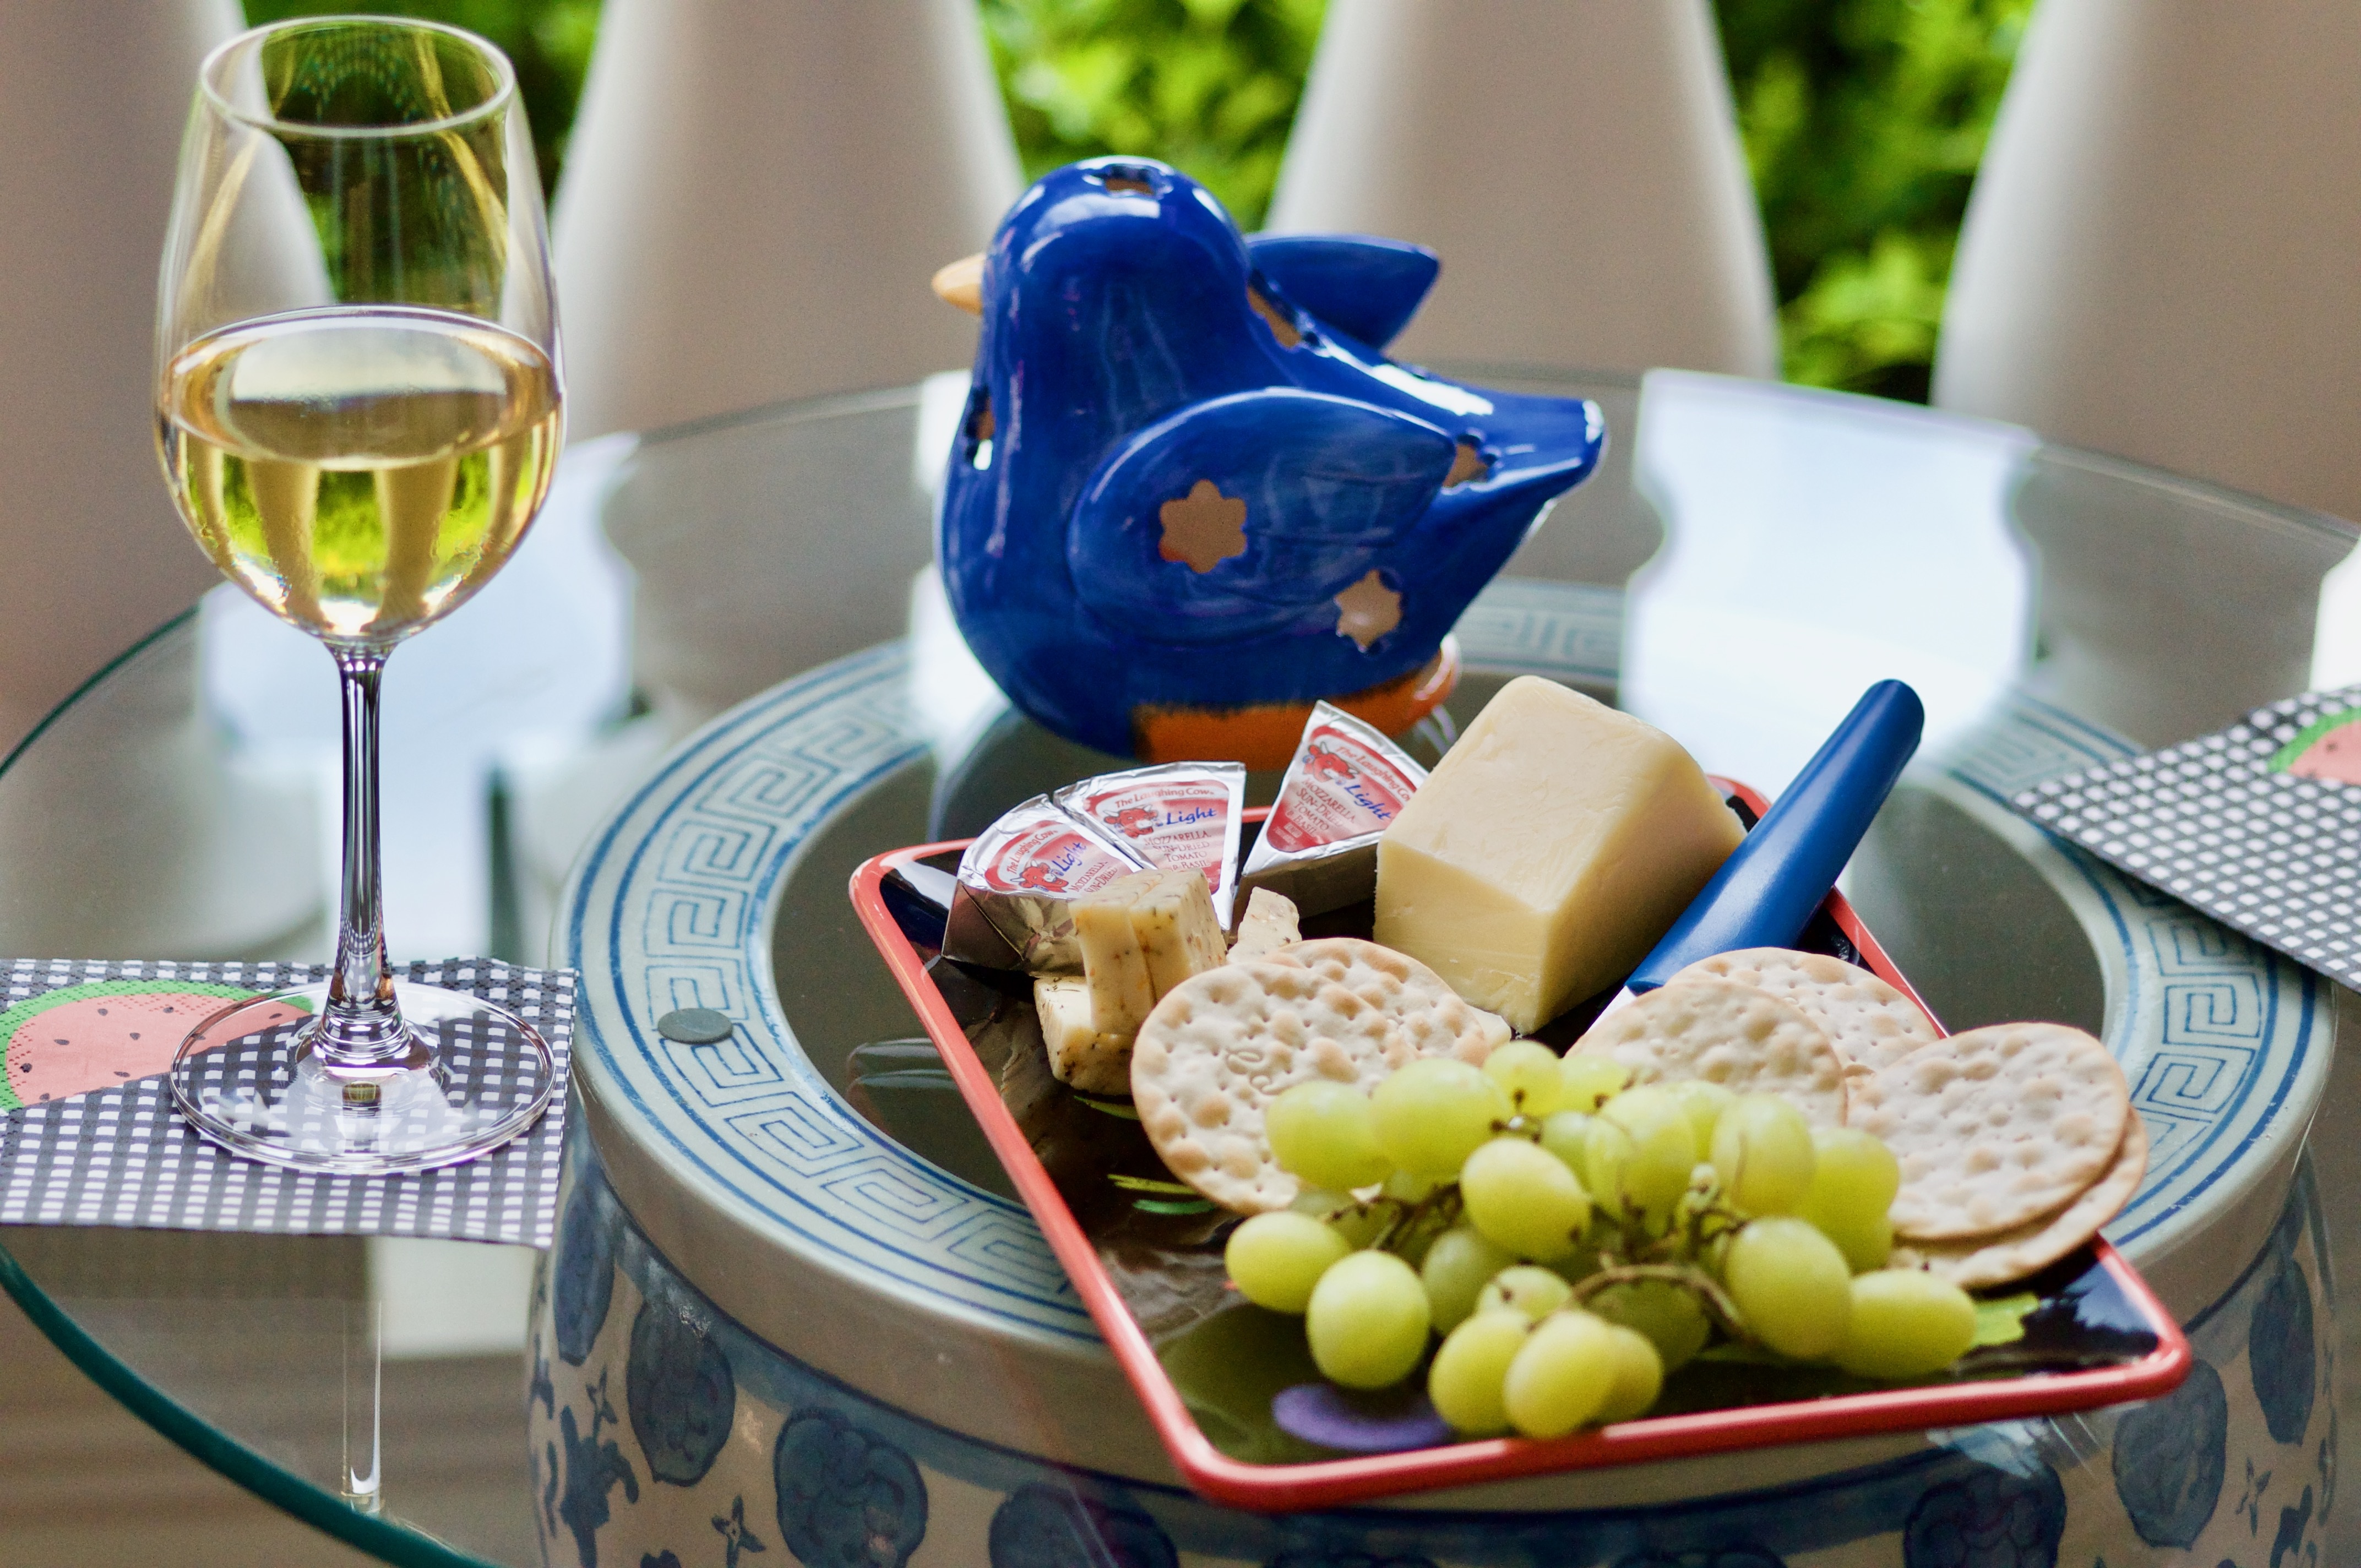
dish, meal, food, produce, breakfast, lunch, picnic, dinner, brunch, sense